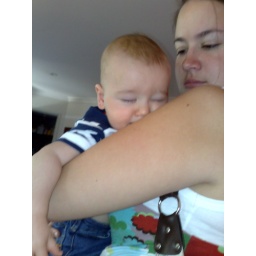
The transition from sleeping in the car to going to bed went smoothly